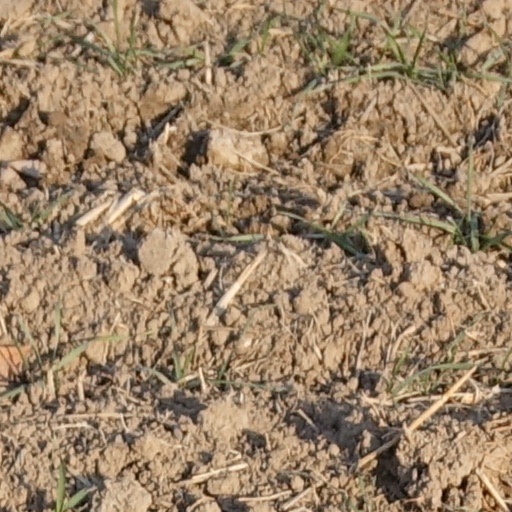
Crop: wheat